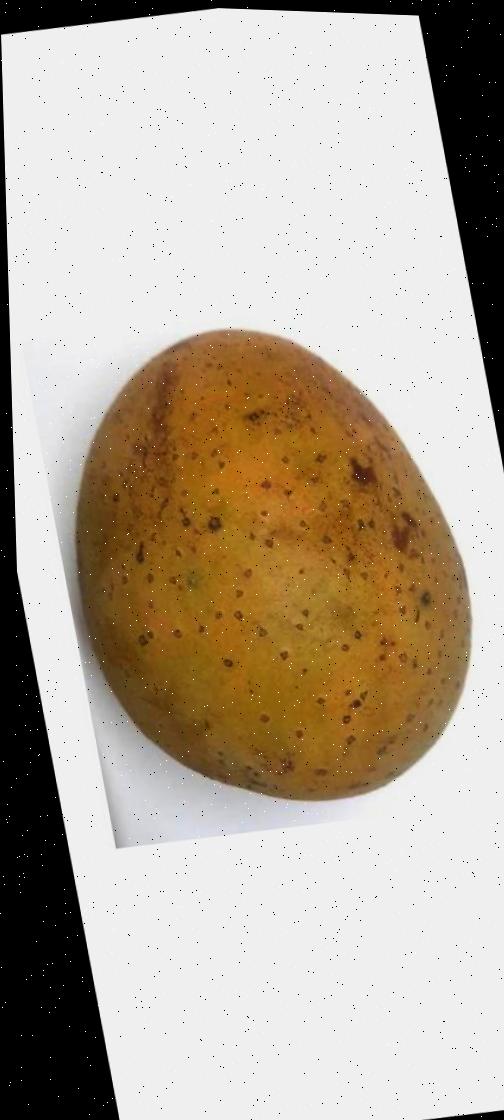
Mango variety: Gourmoti